The Londoner Macao

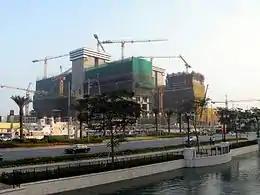
The development under construction in 2007, five years before opening.

Architecture firm Aedas was the lead architect for all Las Vegas Sands projects on the Cotai Strip. The firm employed local companies for developing, coordinating and implementing the design. The main contractor was Hsin Chong Construction Group Limited.